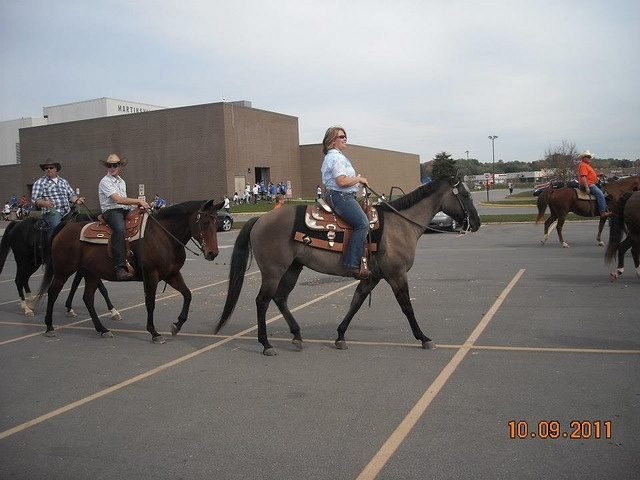
THERE ARE PEOPLE THAT ARE RIDING ON HORSE IN HE PARKING LOT
People are riding horses in a parking lot.
People are riding horses through a parking lot.
A group of people that are sitting on horses.
a line of horses with people on top of them